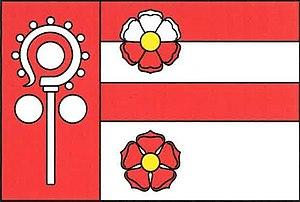
Čečovice est une commune du district de Domažlice, dans la région de Plzeň, en République tchèque. Sa population s'élevait à 106 habitants en 2017.